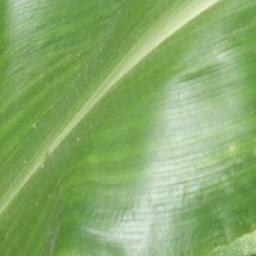
Label: Corn_(Maize)___Healthy